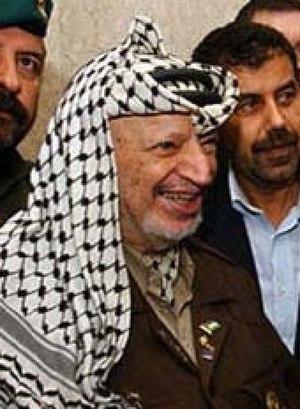
"Le keffieh est la coiffe traditionnelle des paysans arabes, palestiniens, assyriens, kurdes et des Bédouins. Cette pièce de coton, qui servait aux paysans à se préserver du vent, du soleil et du sable, permettait de distinguer les citadins des ruraux. Aujourd'hui, le keffieh est porté par les Arabes et les Kurdes de la péninsule arabique, du Croissant fertile. Le keffieh est devenu l'emblème des Palestiniens et rappelle également la révolte arabe de 1936-1939. Le keffieh connait également un gain de popularité dans le milieu de la mode ainsi qu'au sein des ""free party"".